Millie's Cookies

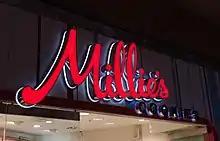
Millies shop sign

Millie's Cookies is a chain of retail bakeries based in the United Kingdom, specializing in cookies, muffins, hot drinks and gifts. It was named after its founder Mario Budwig's grandmother Mildred. The company has stores in the United Kingdom, India, France, Germany, Egypt, Malta, Hong Kong.